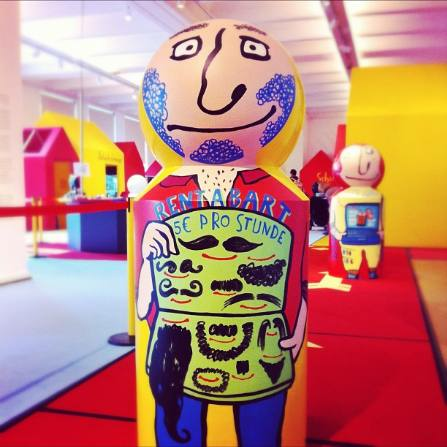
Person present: Yes